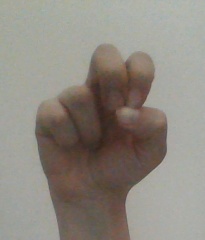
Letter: gaaf